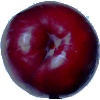
Label: Plum 2